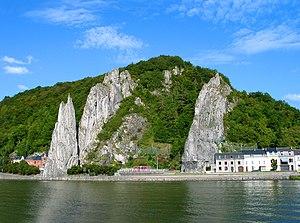
Dinant (Belgique), la Meuse et le rocher Bayard.
Cette page regroupe l'ensemble du patrimoine immobilier classé de la ville belge de Dinant.